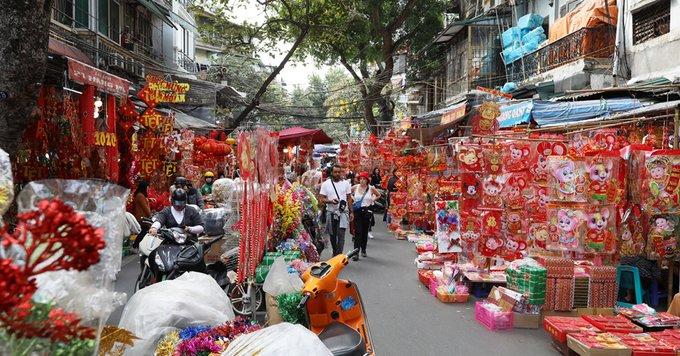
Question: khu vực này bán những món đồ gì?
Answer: khu vực này bán các mặt hàng trang trí tết